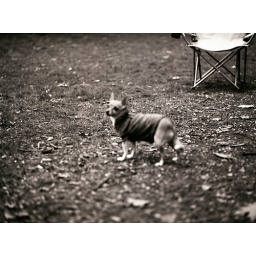
This dog is totally in the way of the grass I was trying to photograph.